Avro Vulcan

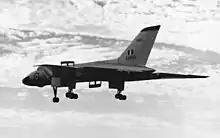
Vulcan B.1 XA890 in early silver scheme landing at Farnborough in September 1955 after Roly Falk's "aerobatic" display: Note the lower starboard airbrakes, inner and outer. The lower outer airbrakes were later deleted.

The aircraft was controlled by a fighter-type control stick and rudder bar, which operated the powered flying controls, which each had a single electrohydraulic-powered flying control unit, except the rudder, which had two, one running as a back-up. Artificial feel and auto stabilisation in the form of pitch and yaw dampers were provided, as well as an auto Mach trimmer.